Hewson Cox House

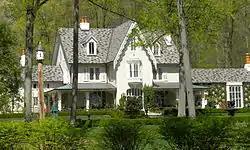
Hewson Cox House, April 2010

The Hewson Cox House is an historic, American home that is located in West Whiteland Township, Chester County, Pennsylvania.